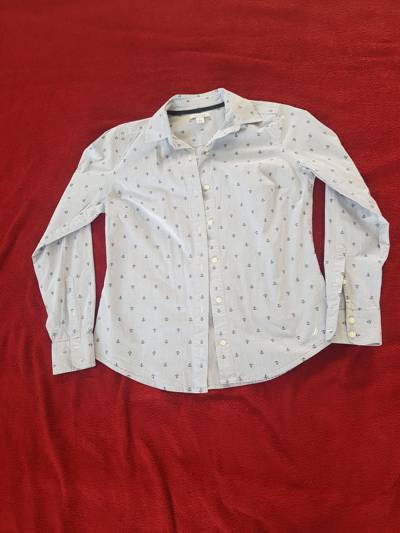
Waste category: clothes